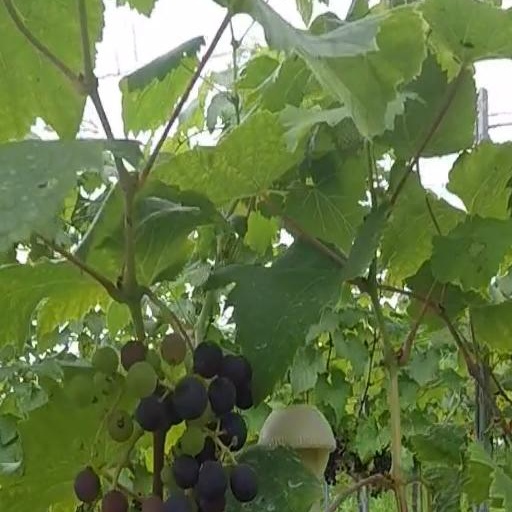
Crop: grape